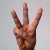
The image shows a hand gesture representing the letter 'W' in Indian Sign Language.